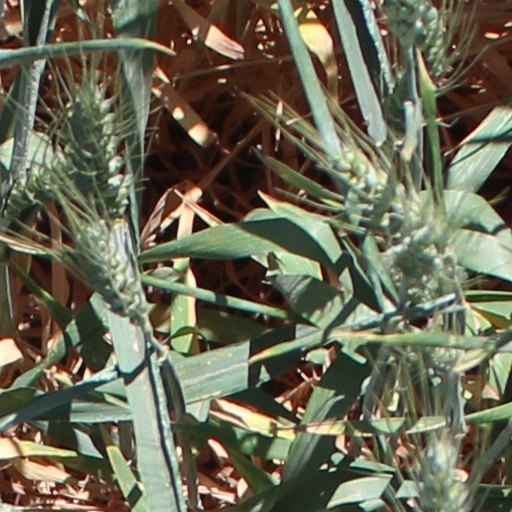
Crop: wheat